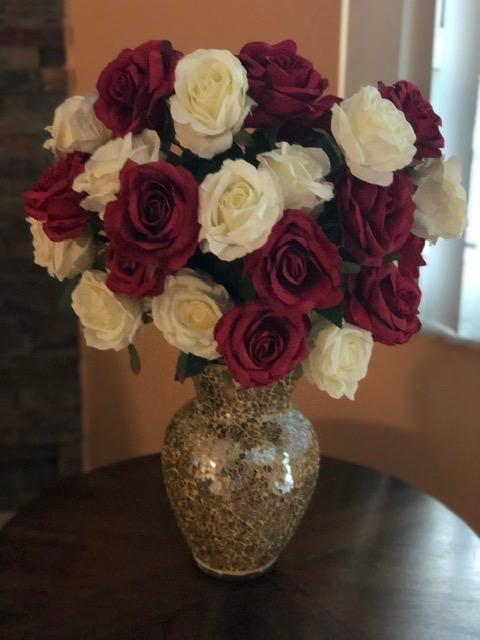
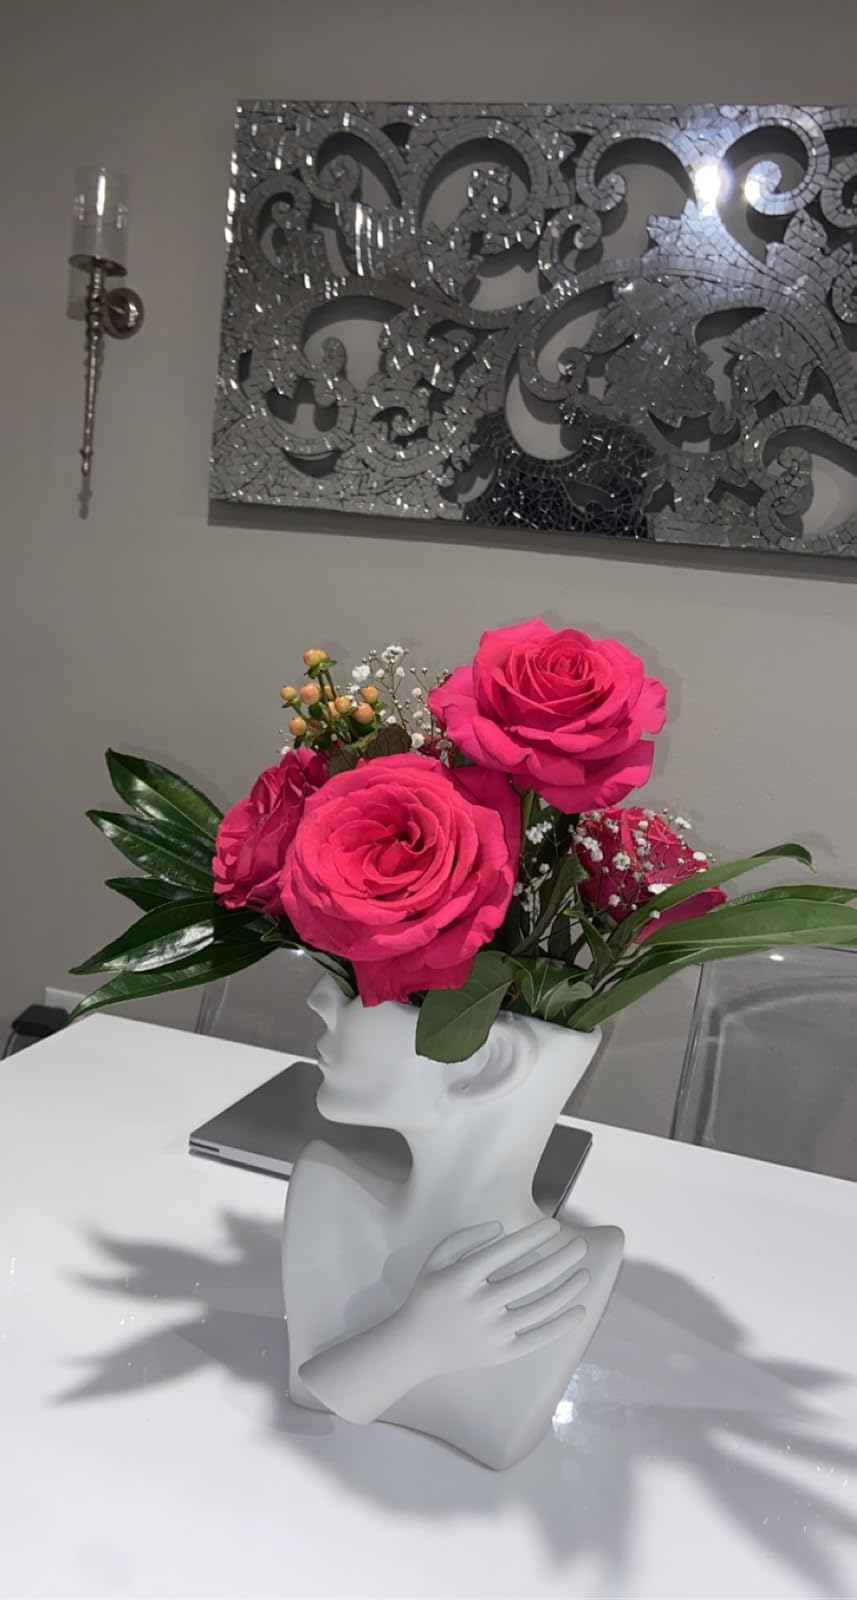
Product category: vase
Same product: no